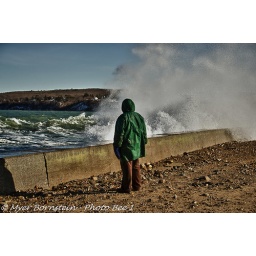
Waves over wall plymouth beach with person-9191NIKON CORPORATIONNIKON D3SDecember 24, 2010